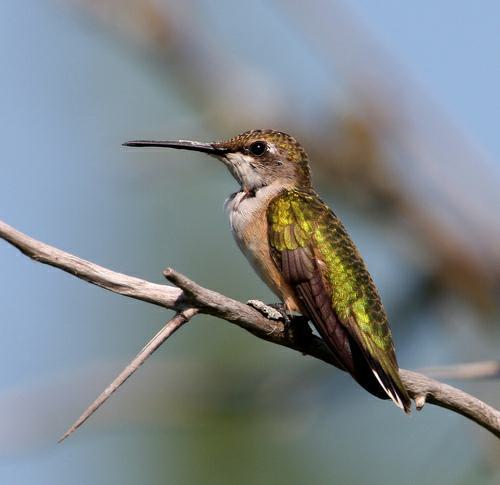
A photo of a ruby throated hummingbird